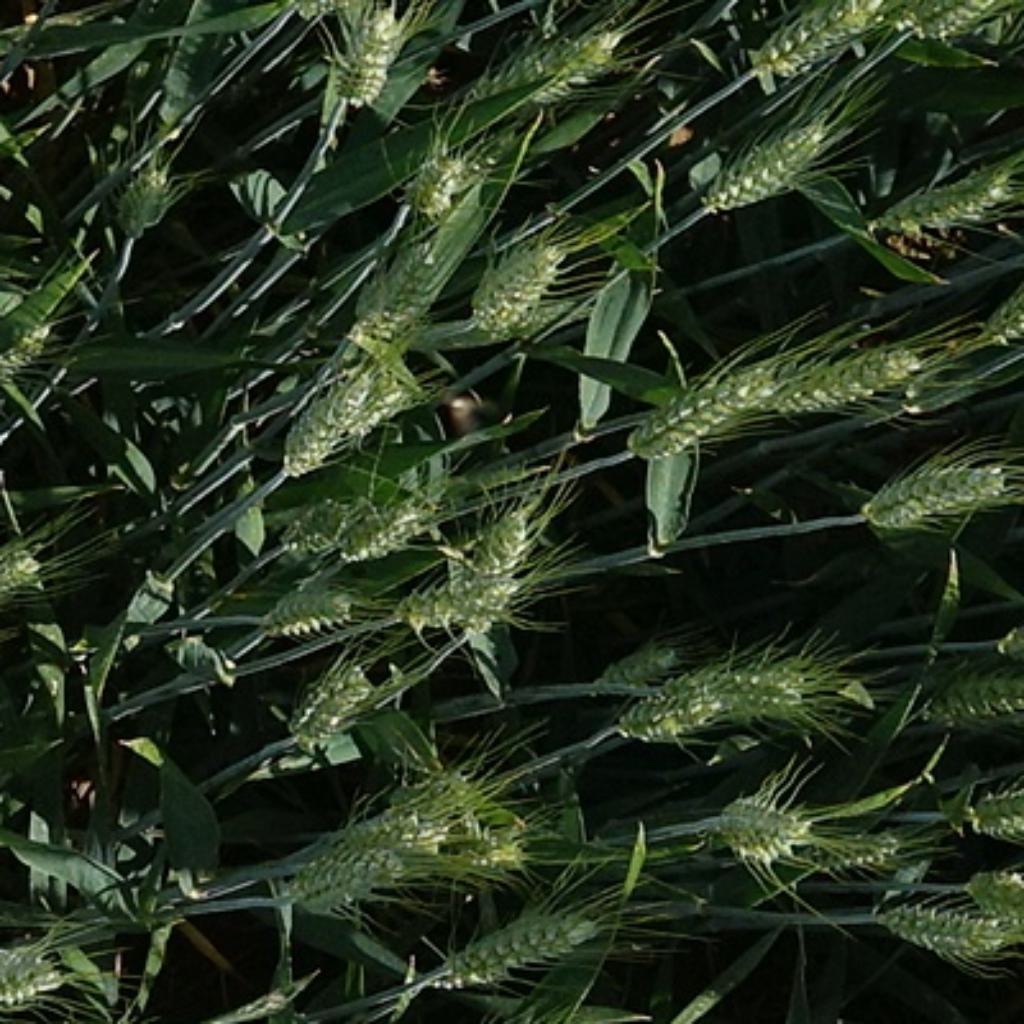
Country: France
Location: VLB
Wheat development stage: Filling